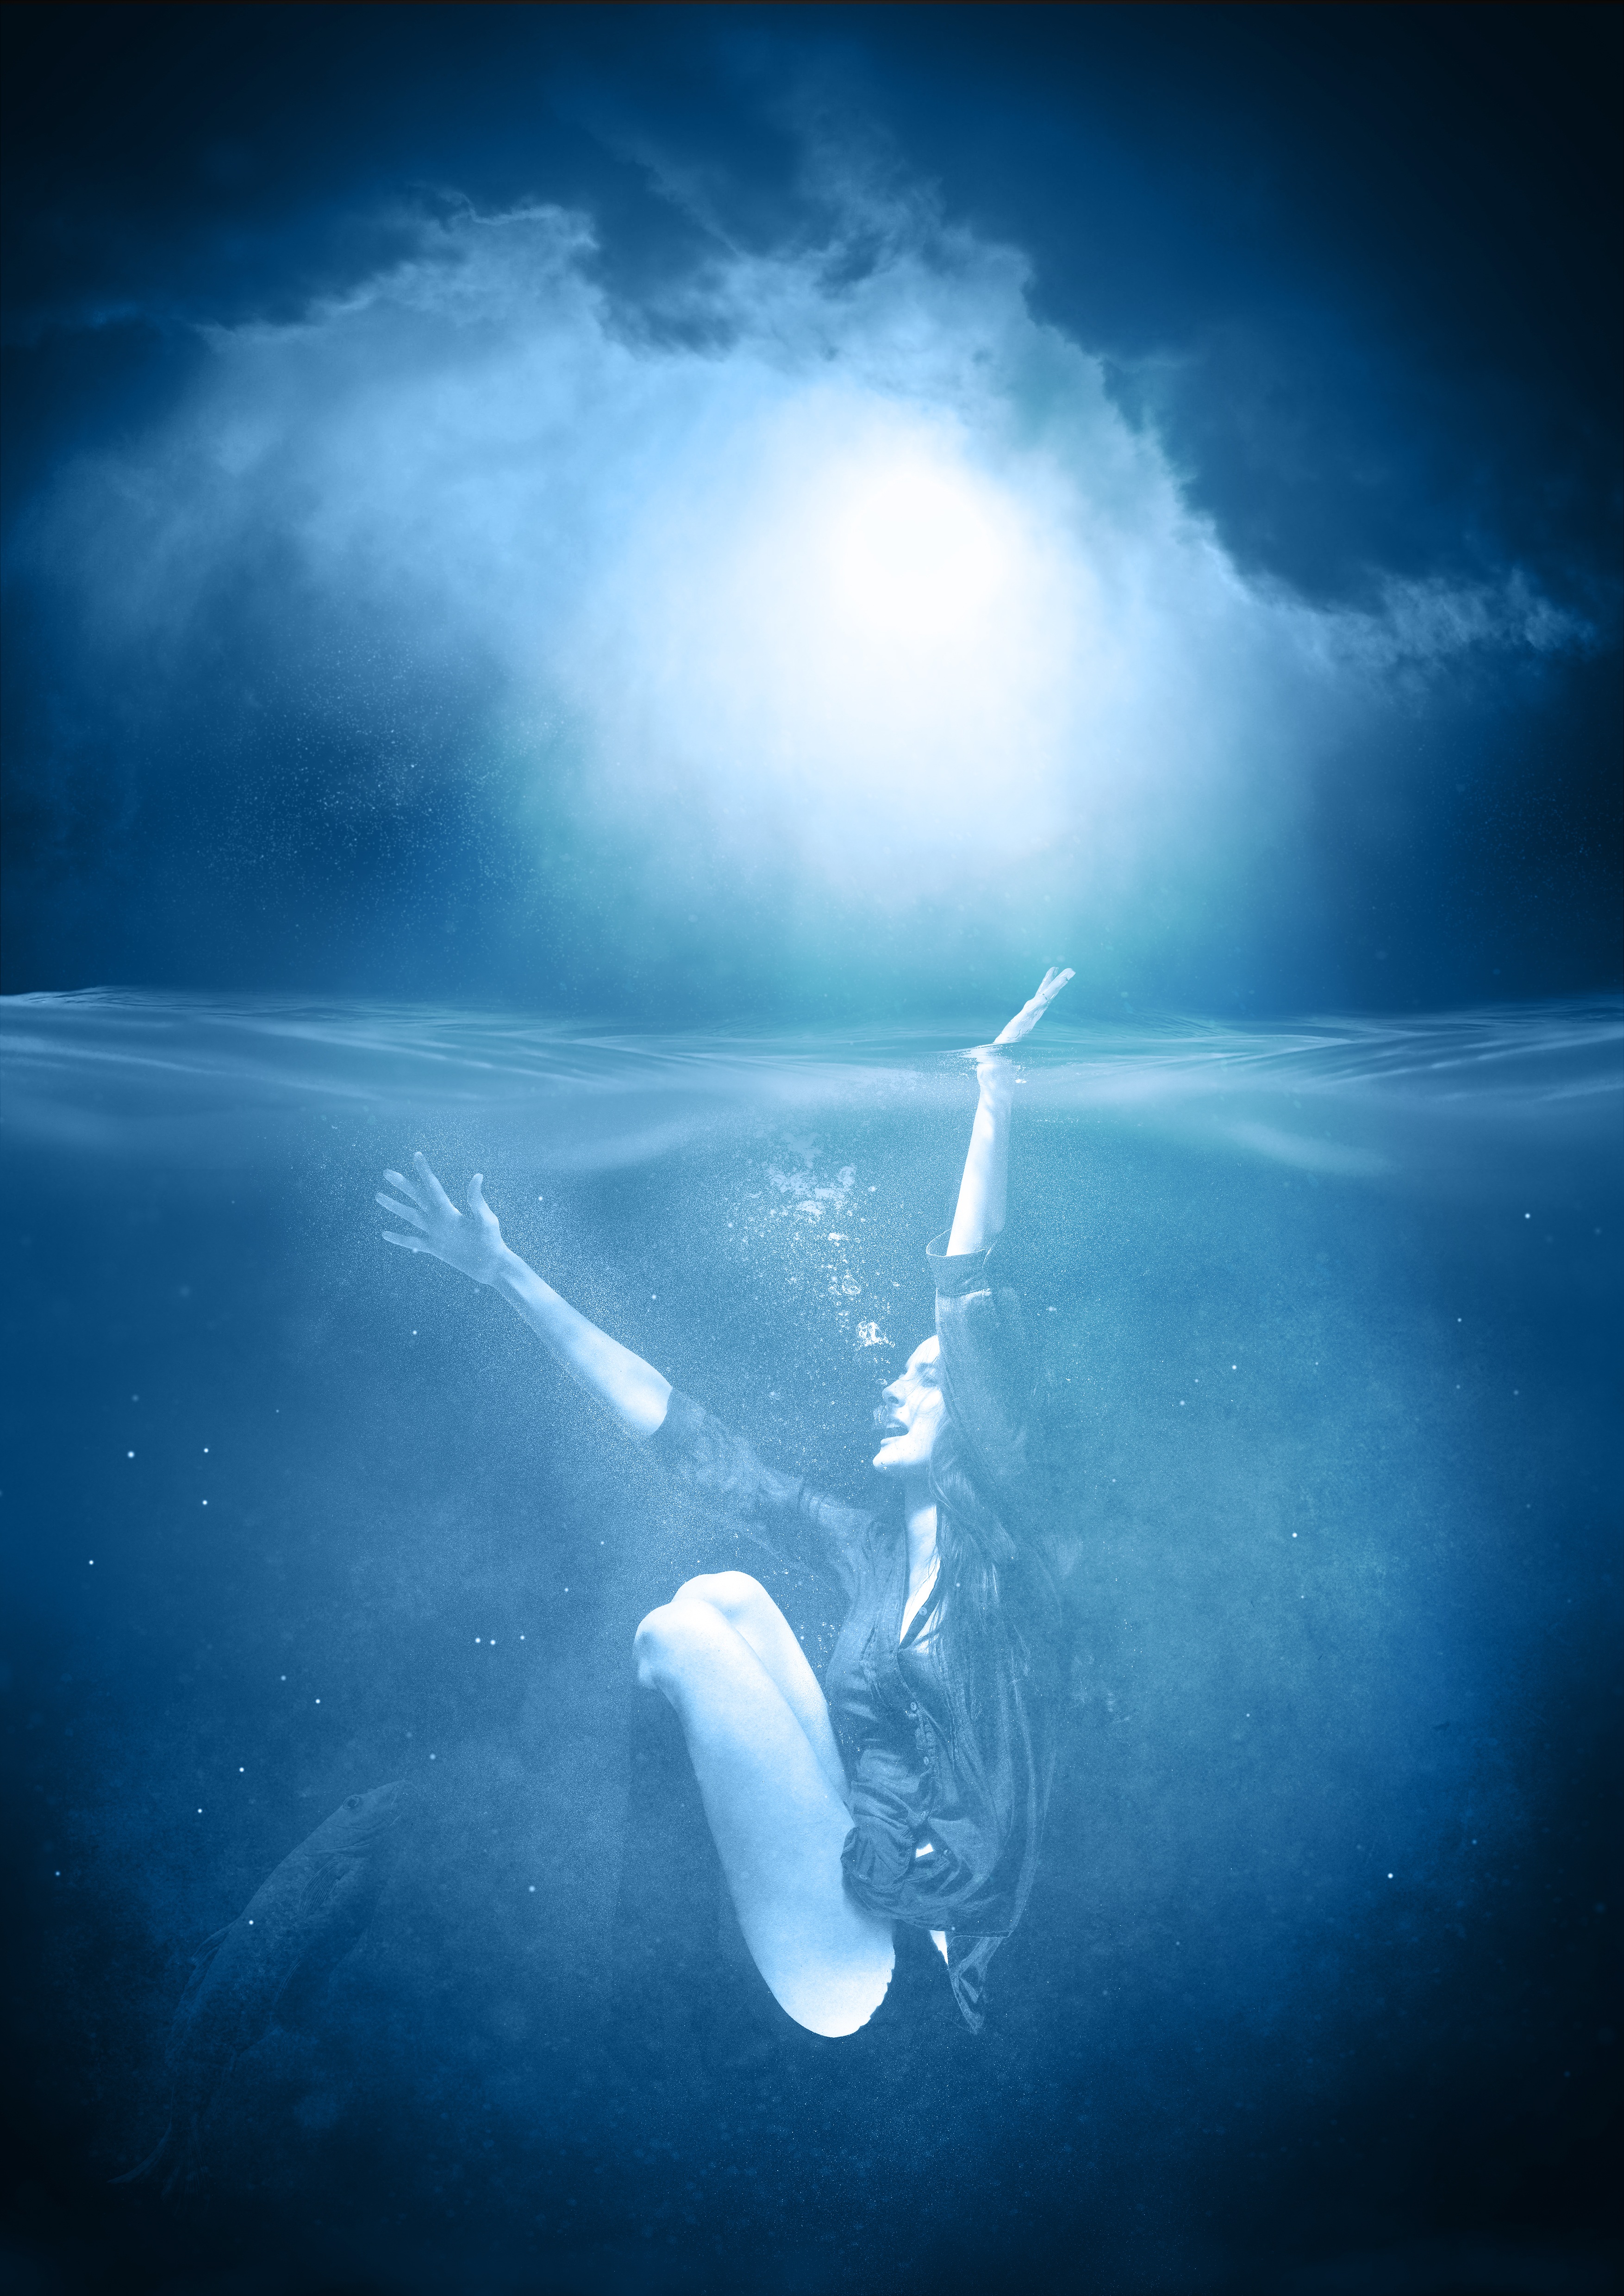
sea, water, nature, ocean, horizon, wing, cloud, sky, woman, sunlight, wave, wind, atmosphere, mystical, female, underwater, swim, drowning, reflection, human, blue, moon, moonlight, outer space, clouds, beautiful, fantasy, pretty, mood, digital art, femininity, young woman, dazzle, marine mammal, atmosphere of earth, computer wallpaper, lichtschein